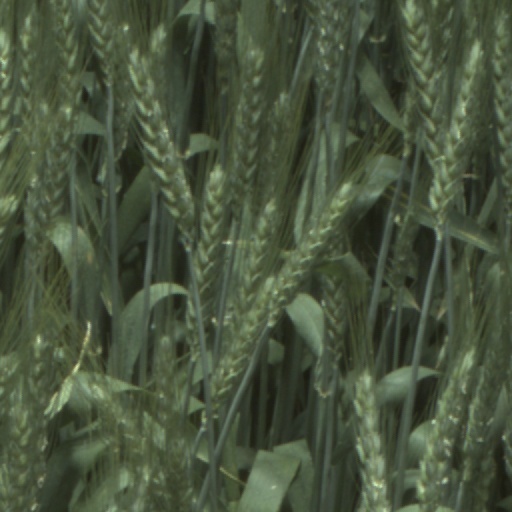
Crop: wheat